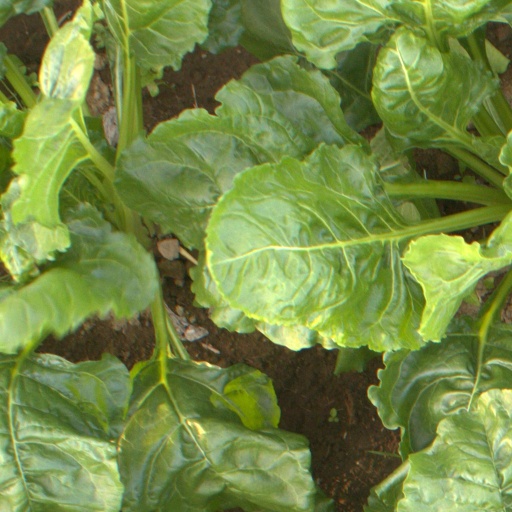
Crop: sugar beet